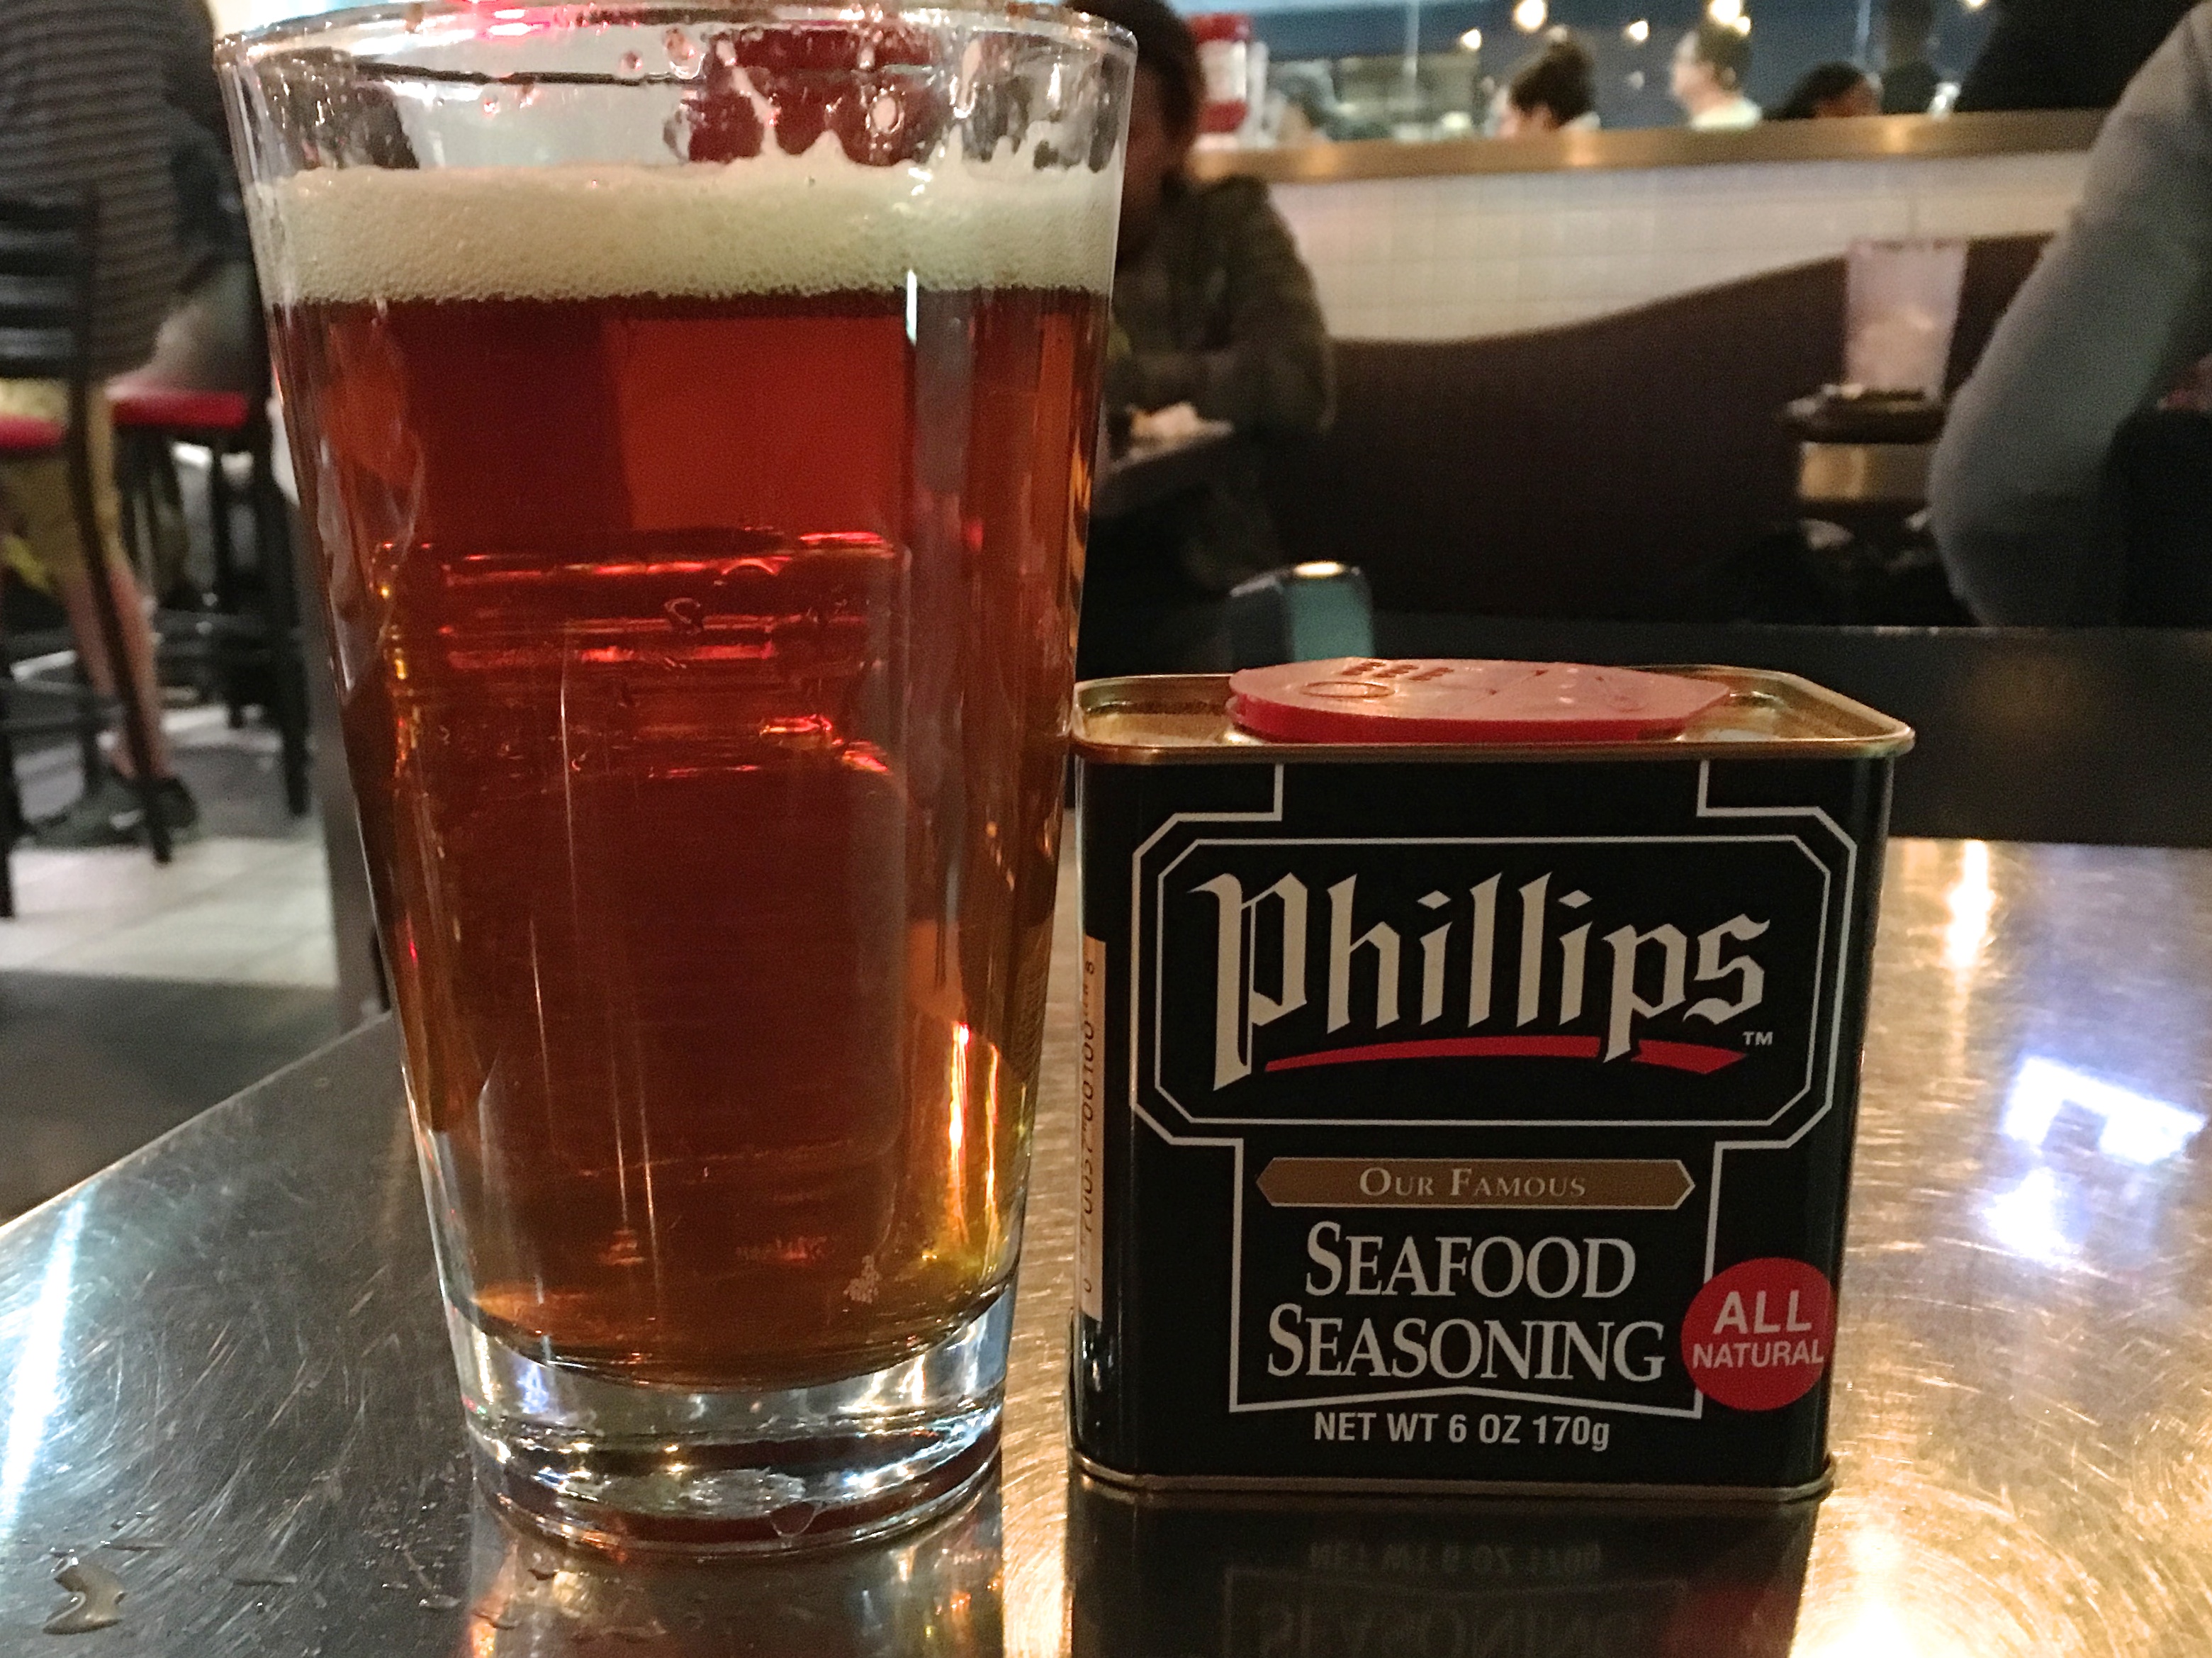
drink, beer, alcohol, cocktail, whisky, liqueur, ale, alcoholic beverage, distilled beverage, pint us, beer cocktail